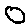
Label: 0